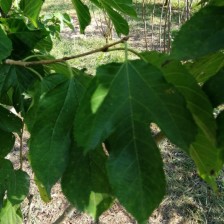
Variety: RedKing